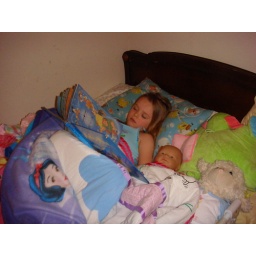
Valerie falling asleep in bed with a book, such a Daddy's girl